Dave Wiegand

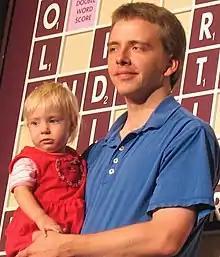
Wiegand in 2005

Dave Wiegand (born July 22, 1974) is an American "Scrabble" player who won the National Scrabble Championship in 2005 and 2009.